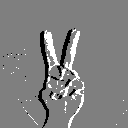
ASL letter: v